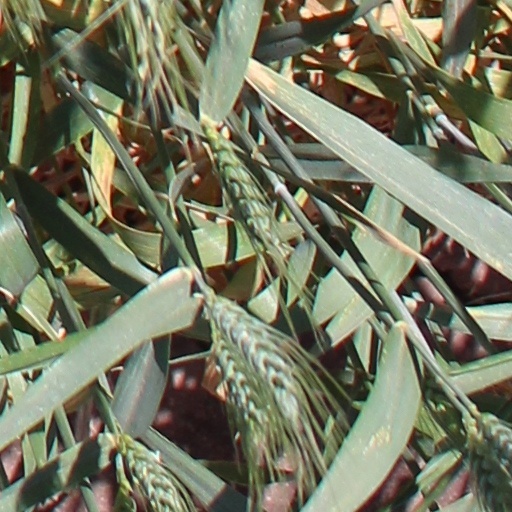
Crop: wheat